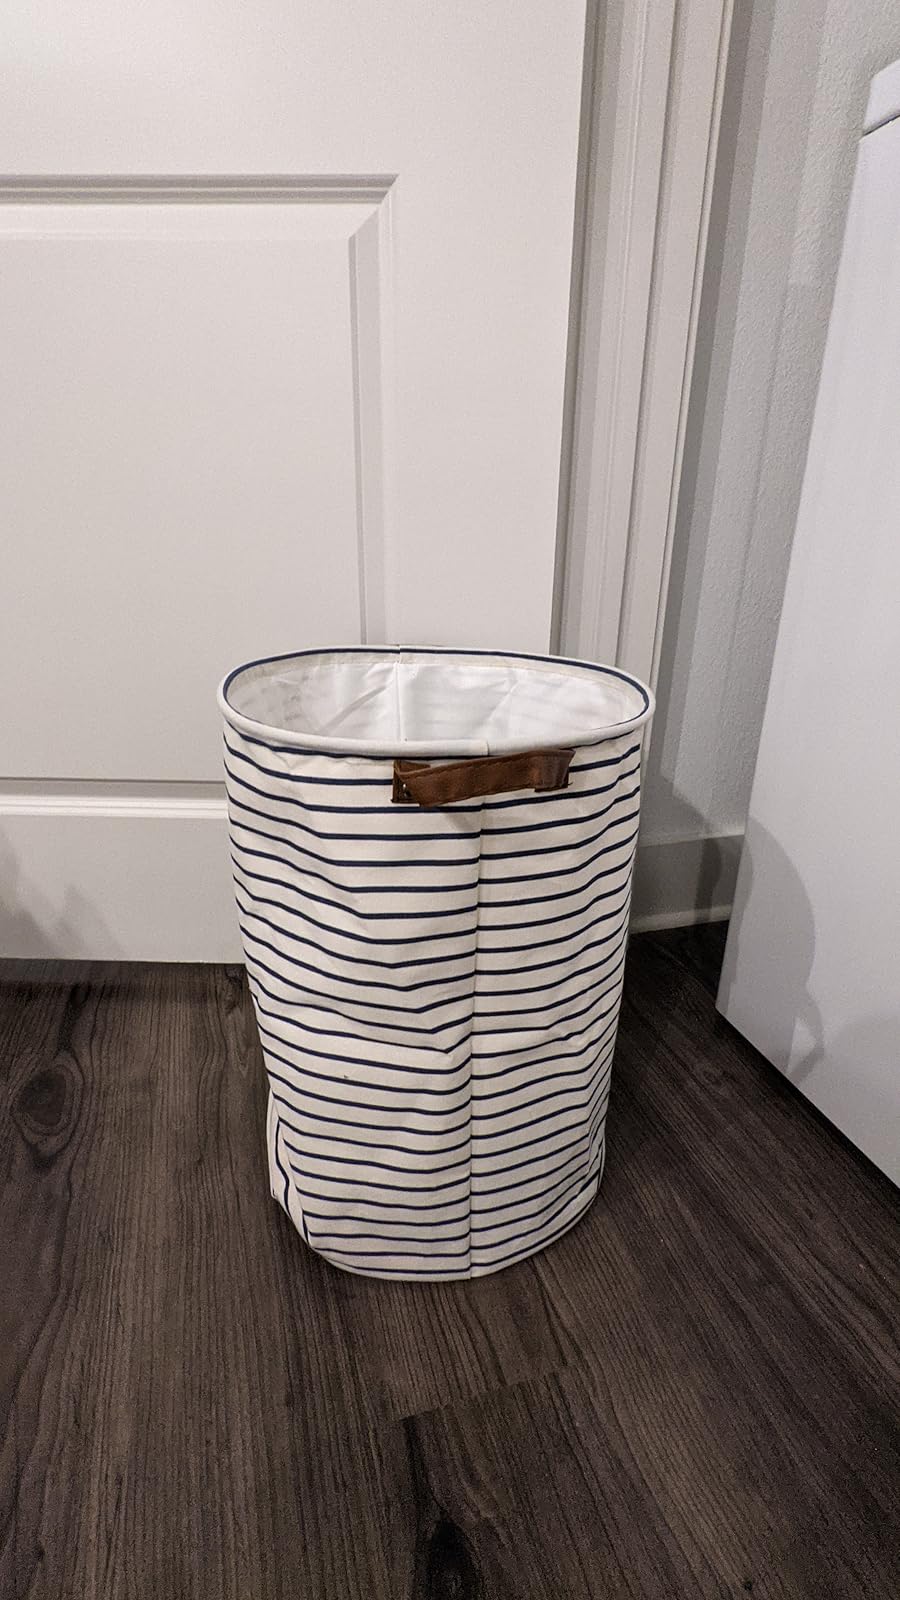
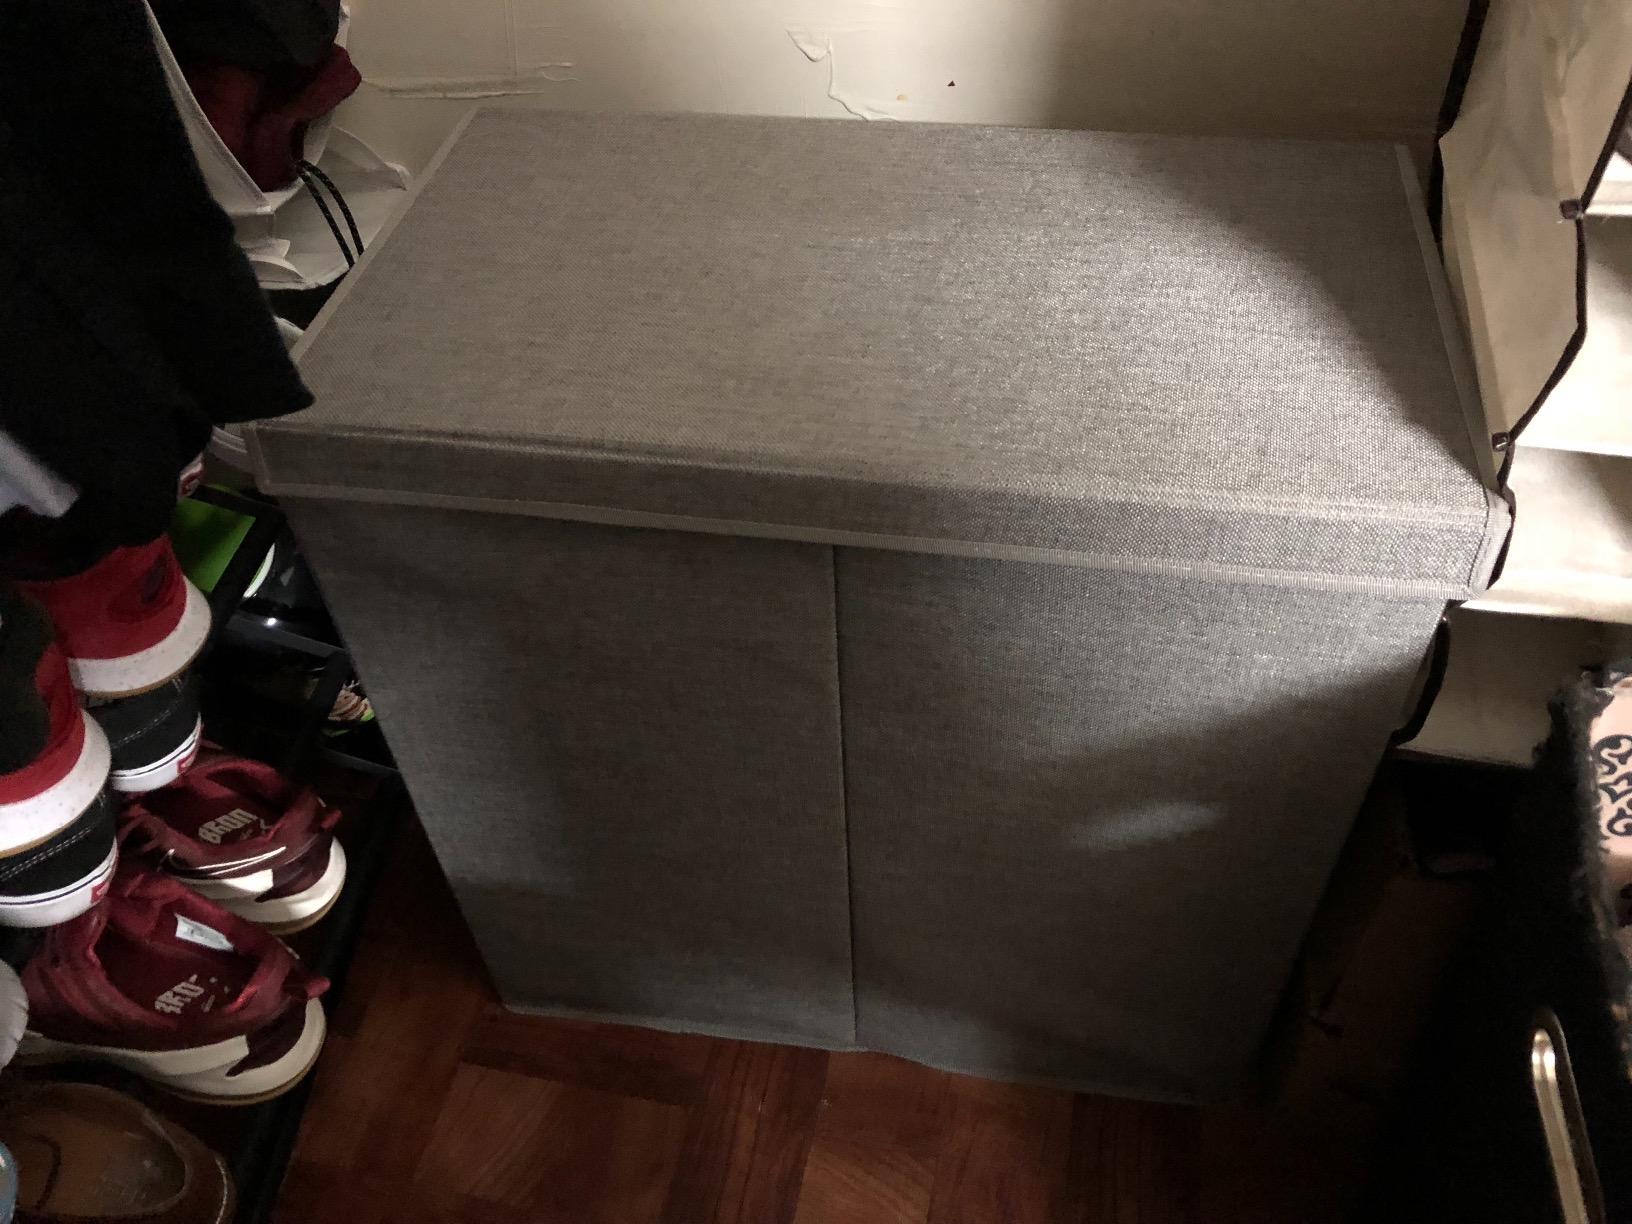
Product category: items_hamper
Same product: no